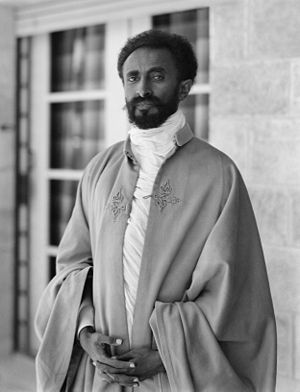
Etiopiens historie / 1800–1945 / Krigen med Italien og okkupation
Keiser Haile Selassie 1., ca. 1923.
"Etiopiens historie strækker sig fra de ældste tider, fra menneskehedens oprindelse, for millioner af år tilbage, men fragmentarisk går historisk tid tilbage i 3000 år. Fra 100-tallet e.Kr. kom Etiopien for alvor ind i historien. Egyptere havde fulgt Nilen til Etiopien på jagt efter rigdomme som guld og slaver. Etiopien blev tidligere kaldt for Abessinia, men det ældste historiske navn var fortsat Etiopien eller Æthiopia, fra græsk aith-, ""mørkt"" eller ""brændt"", og -ops, ""ansikt"". Etiopierne blev omtalt af Herodot, Klaudios Ptolemaios, og Plinius den Ældre, og landet blev omtalt som et hjem for en gammel civilisation og hvor guderne skaffede sig visdom. Denne mytologiske beskrivelse omfattede dog mere end kun Etiopien, men beskrev alt land syd for Egypten, hovedsagelig Nubien og de nubiske riger, som lå syd for det, som i dag er det nordlige Sudan. Oldtidens grækere og romere havde diplomatiske forbindelser med Etiopien. Arabiske handelsmænd sejlede over Det Røde Hav til kysten af Etiopien og grundlagde handelsstationer her omkring 1.000 f.Kr.